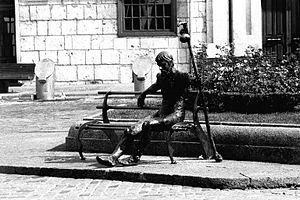
Jakobsvejen / Historie / Kulturel betydning
Pilgrimsmonument i Burgos
Jakobsvejen el. Ibsvejen, også kendt under det galiciske navn o Camiño de Santiago og det spanske navn Camino de Santiago eller blot Caminoen, er en pilgrimsrute, der fører til katedralen i den galiciske by Santiago de Compostela i Spanien, hvor en af de tolv apostle Skt. Jakob el. Skt. Ib ifølge legenden ligger begravet.